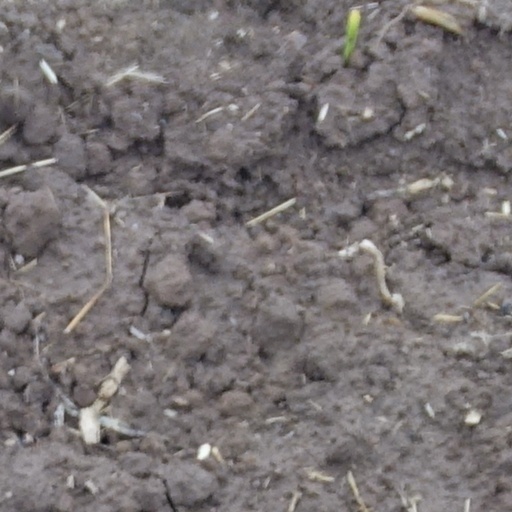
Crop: wheat